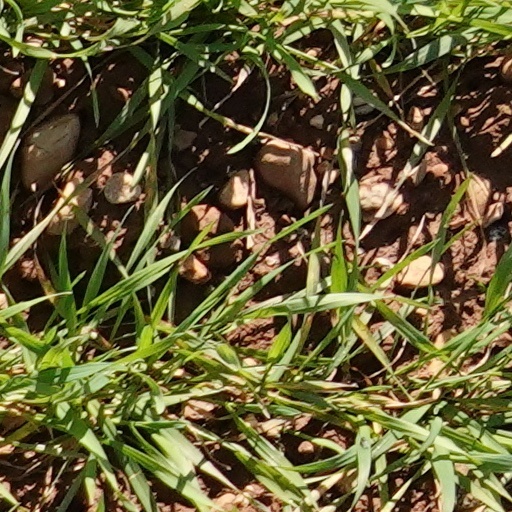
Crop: wheat